History of Beed

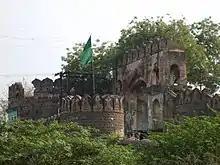
"Bāb-uz-Zafar" (Gate of success) — now known as Kotwali Ves (Kotwali gate) was built in 1835 on the western bank of Bendsura. The gate is now in poor condition and the adjacent Fatah Burj on left is almost gone.

The town had several gates and a small fort in the past. Now only four are remaining and are in poor condition. Only one out of several were built in the eastern part in Mahbub Gunj (now Hiralal Chowk). Kotwali gate (known as Kotwali Ves) is situated at the western bank of river Bendsura. This has got its name because a police station (Kotwali) was situated adjacent to the gate. Another gate, which is also in a bad condition, is found at "Quila" near Milliya campus. Fourth gate is in "Bashīr Gunj" area and perhaps is in a little better condition than the other gates, most probably due to the grave on its Burj which is said to be of some Sufi "Buland Shah".